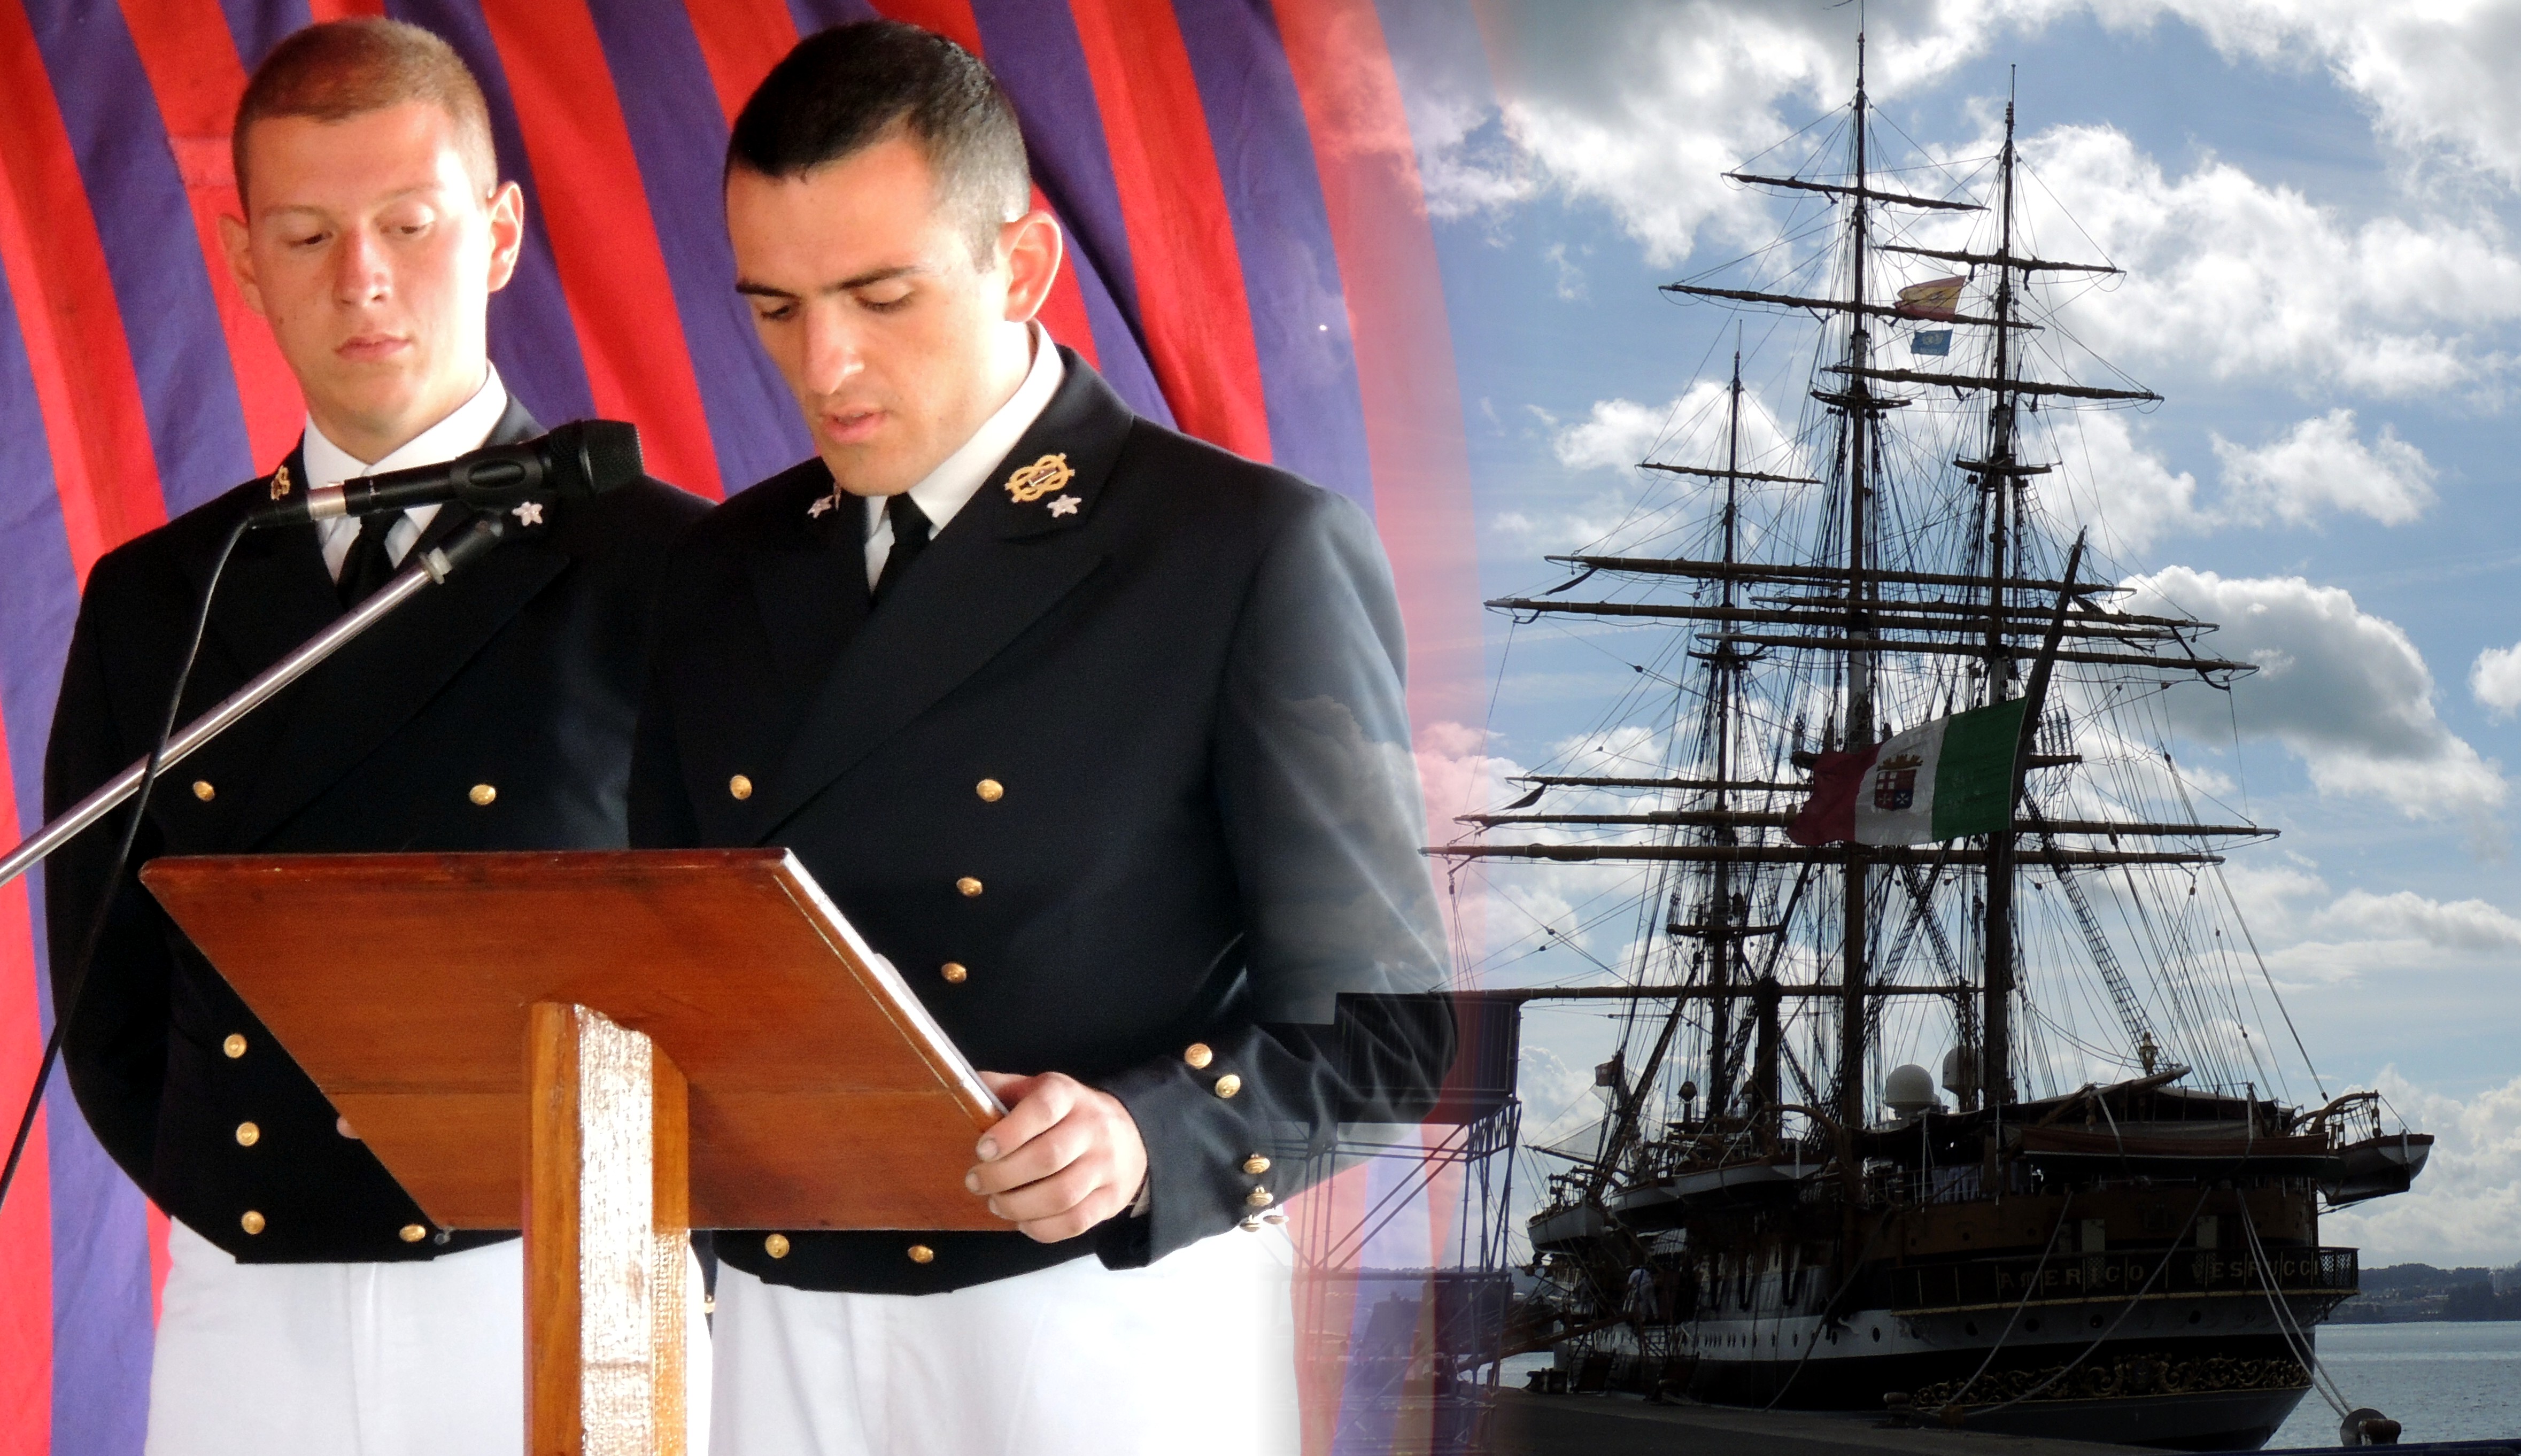
vehicle